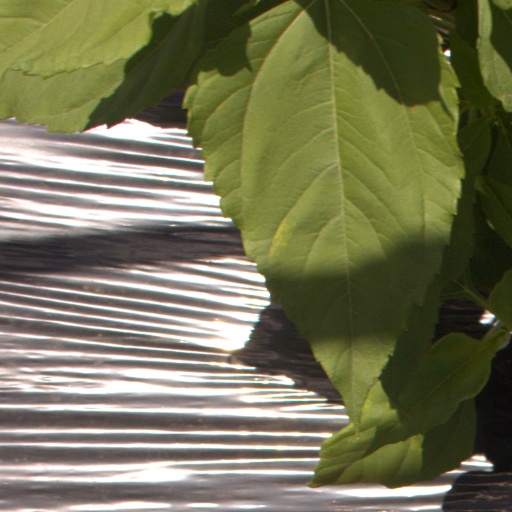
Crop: Jerusalem artichoke